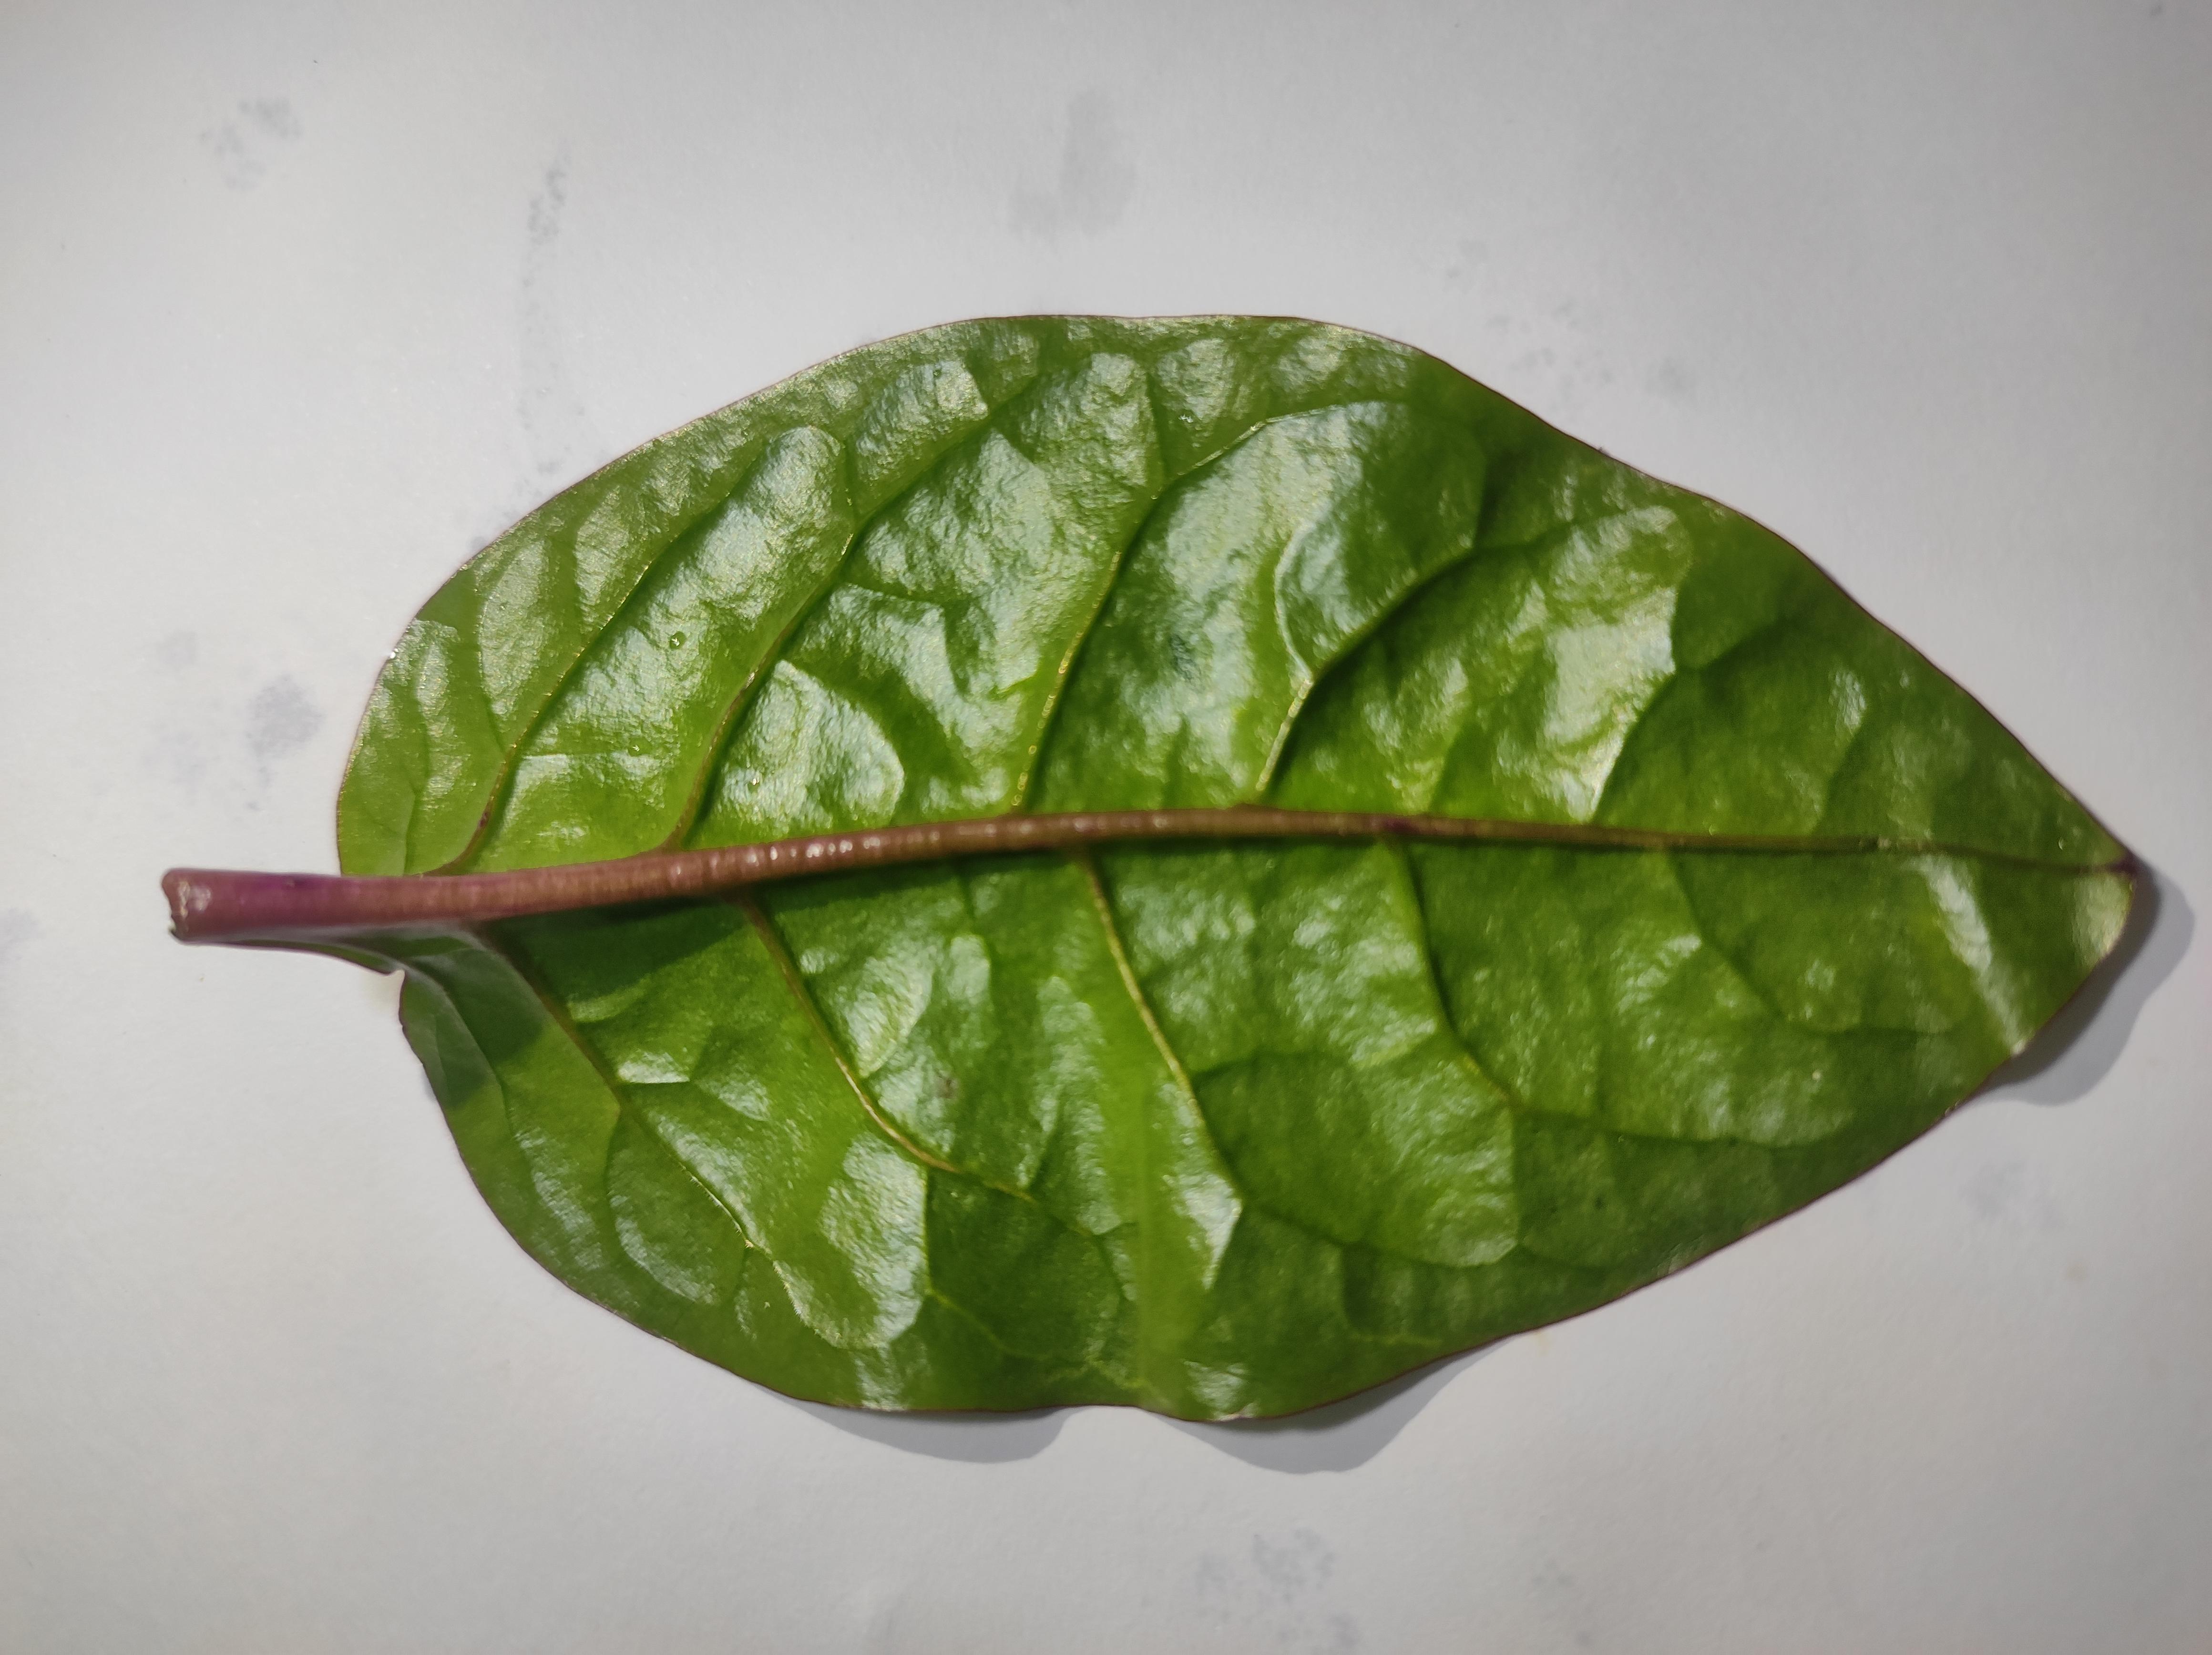
Label: healthy